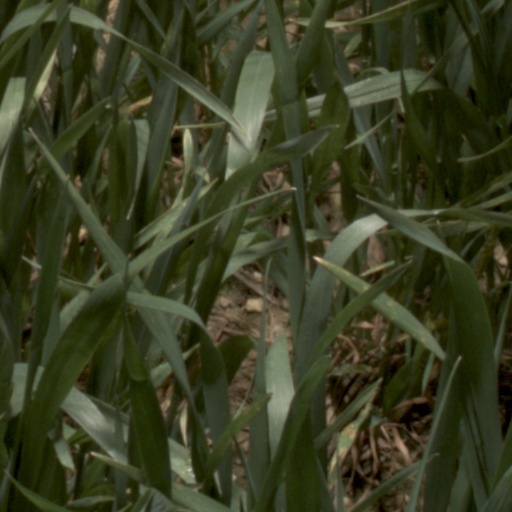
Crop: wheat